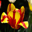
Label: tulip